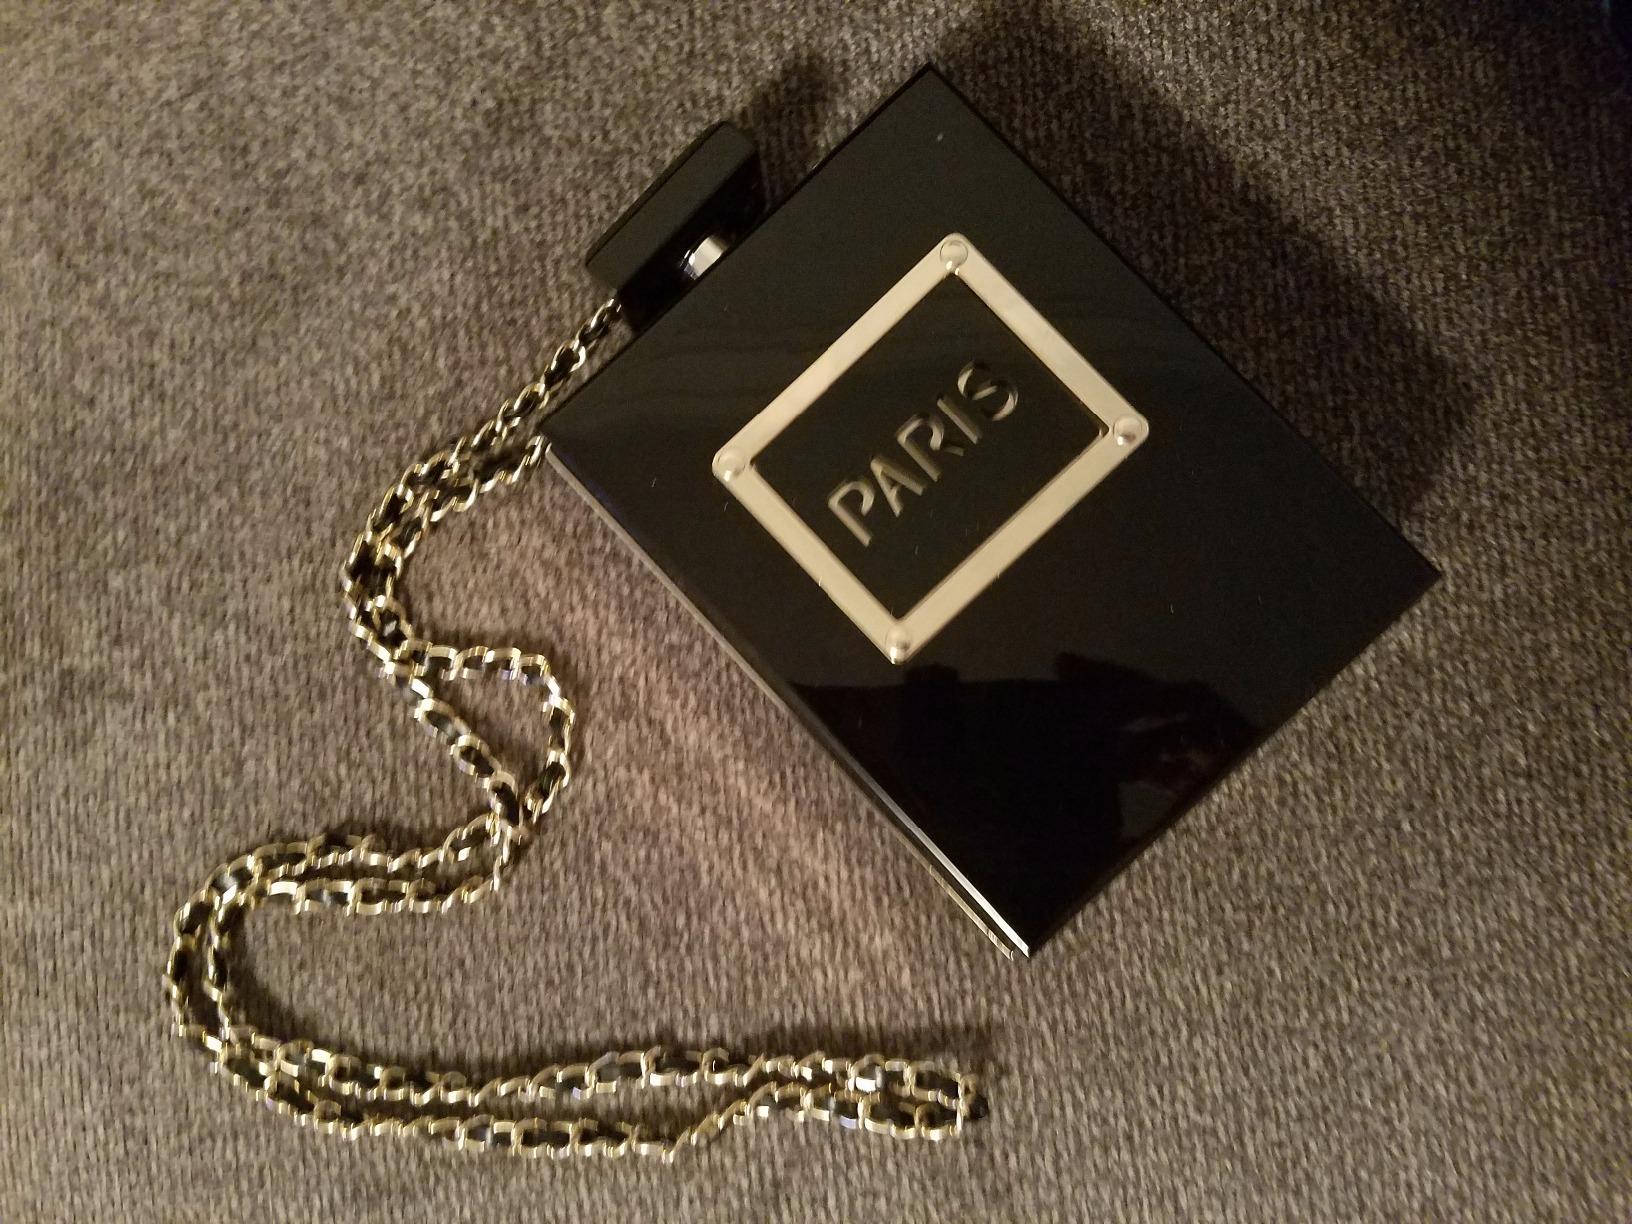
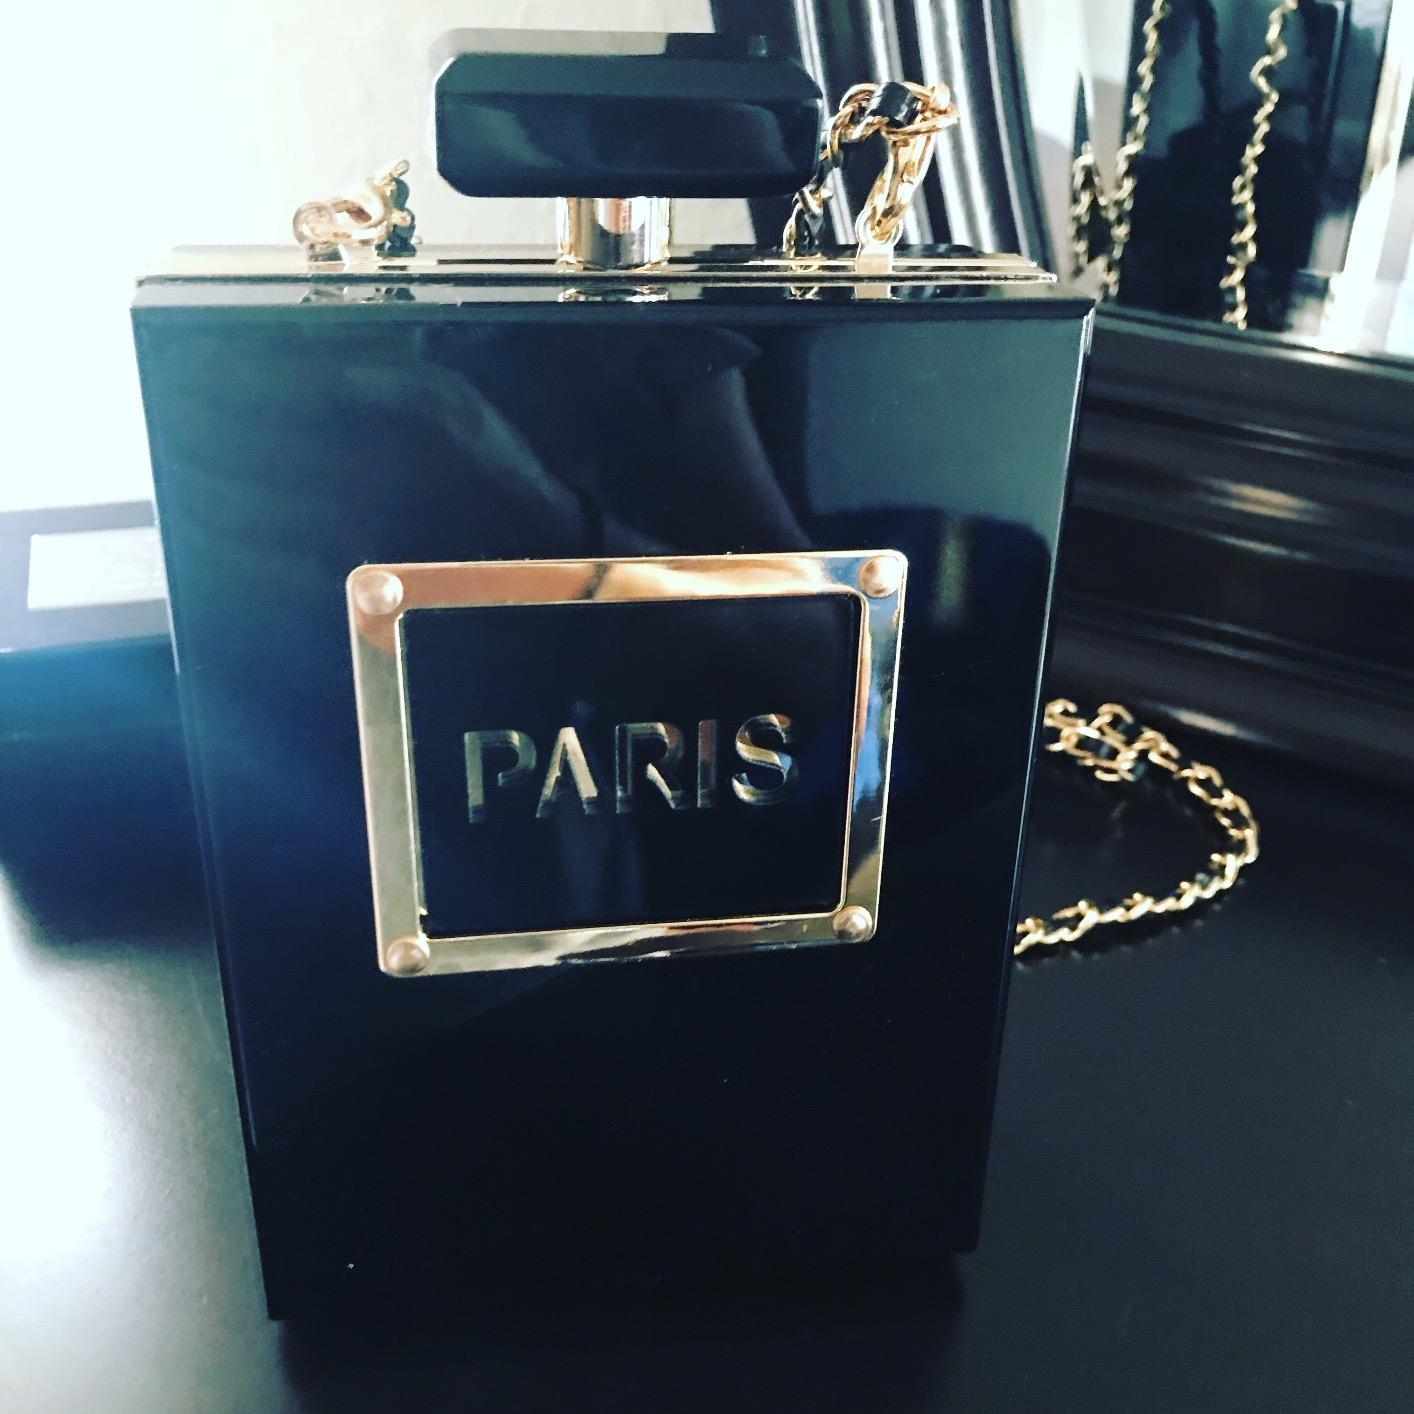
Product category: accessories_handbag
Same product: yes